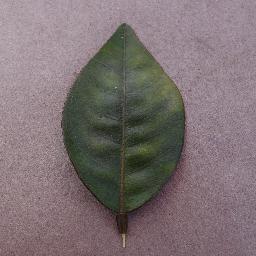
Label: Orange___Haunglongbing_(Citrus_greening)